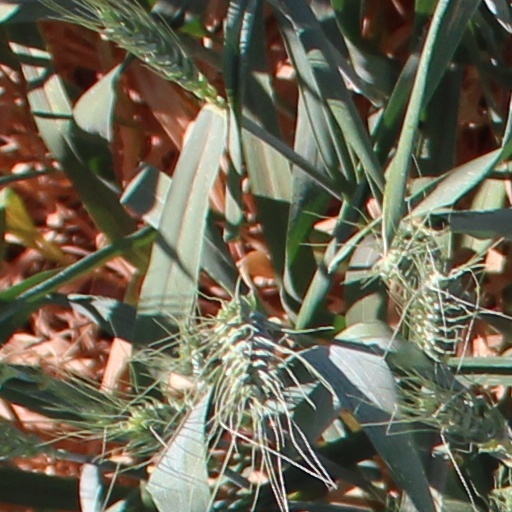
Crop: wheat